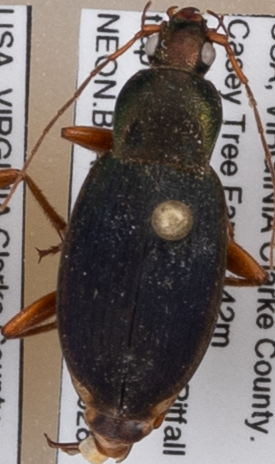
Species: Chlaenius aestivus
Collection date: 2022-06-28
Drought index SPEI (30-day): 0.17
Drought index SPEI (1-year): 0.142
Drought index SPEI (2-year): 0.51